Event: Nepal Earthquake
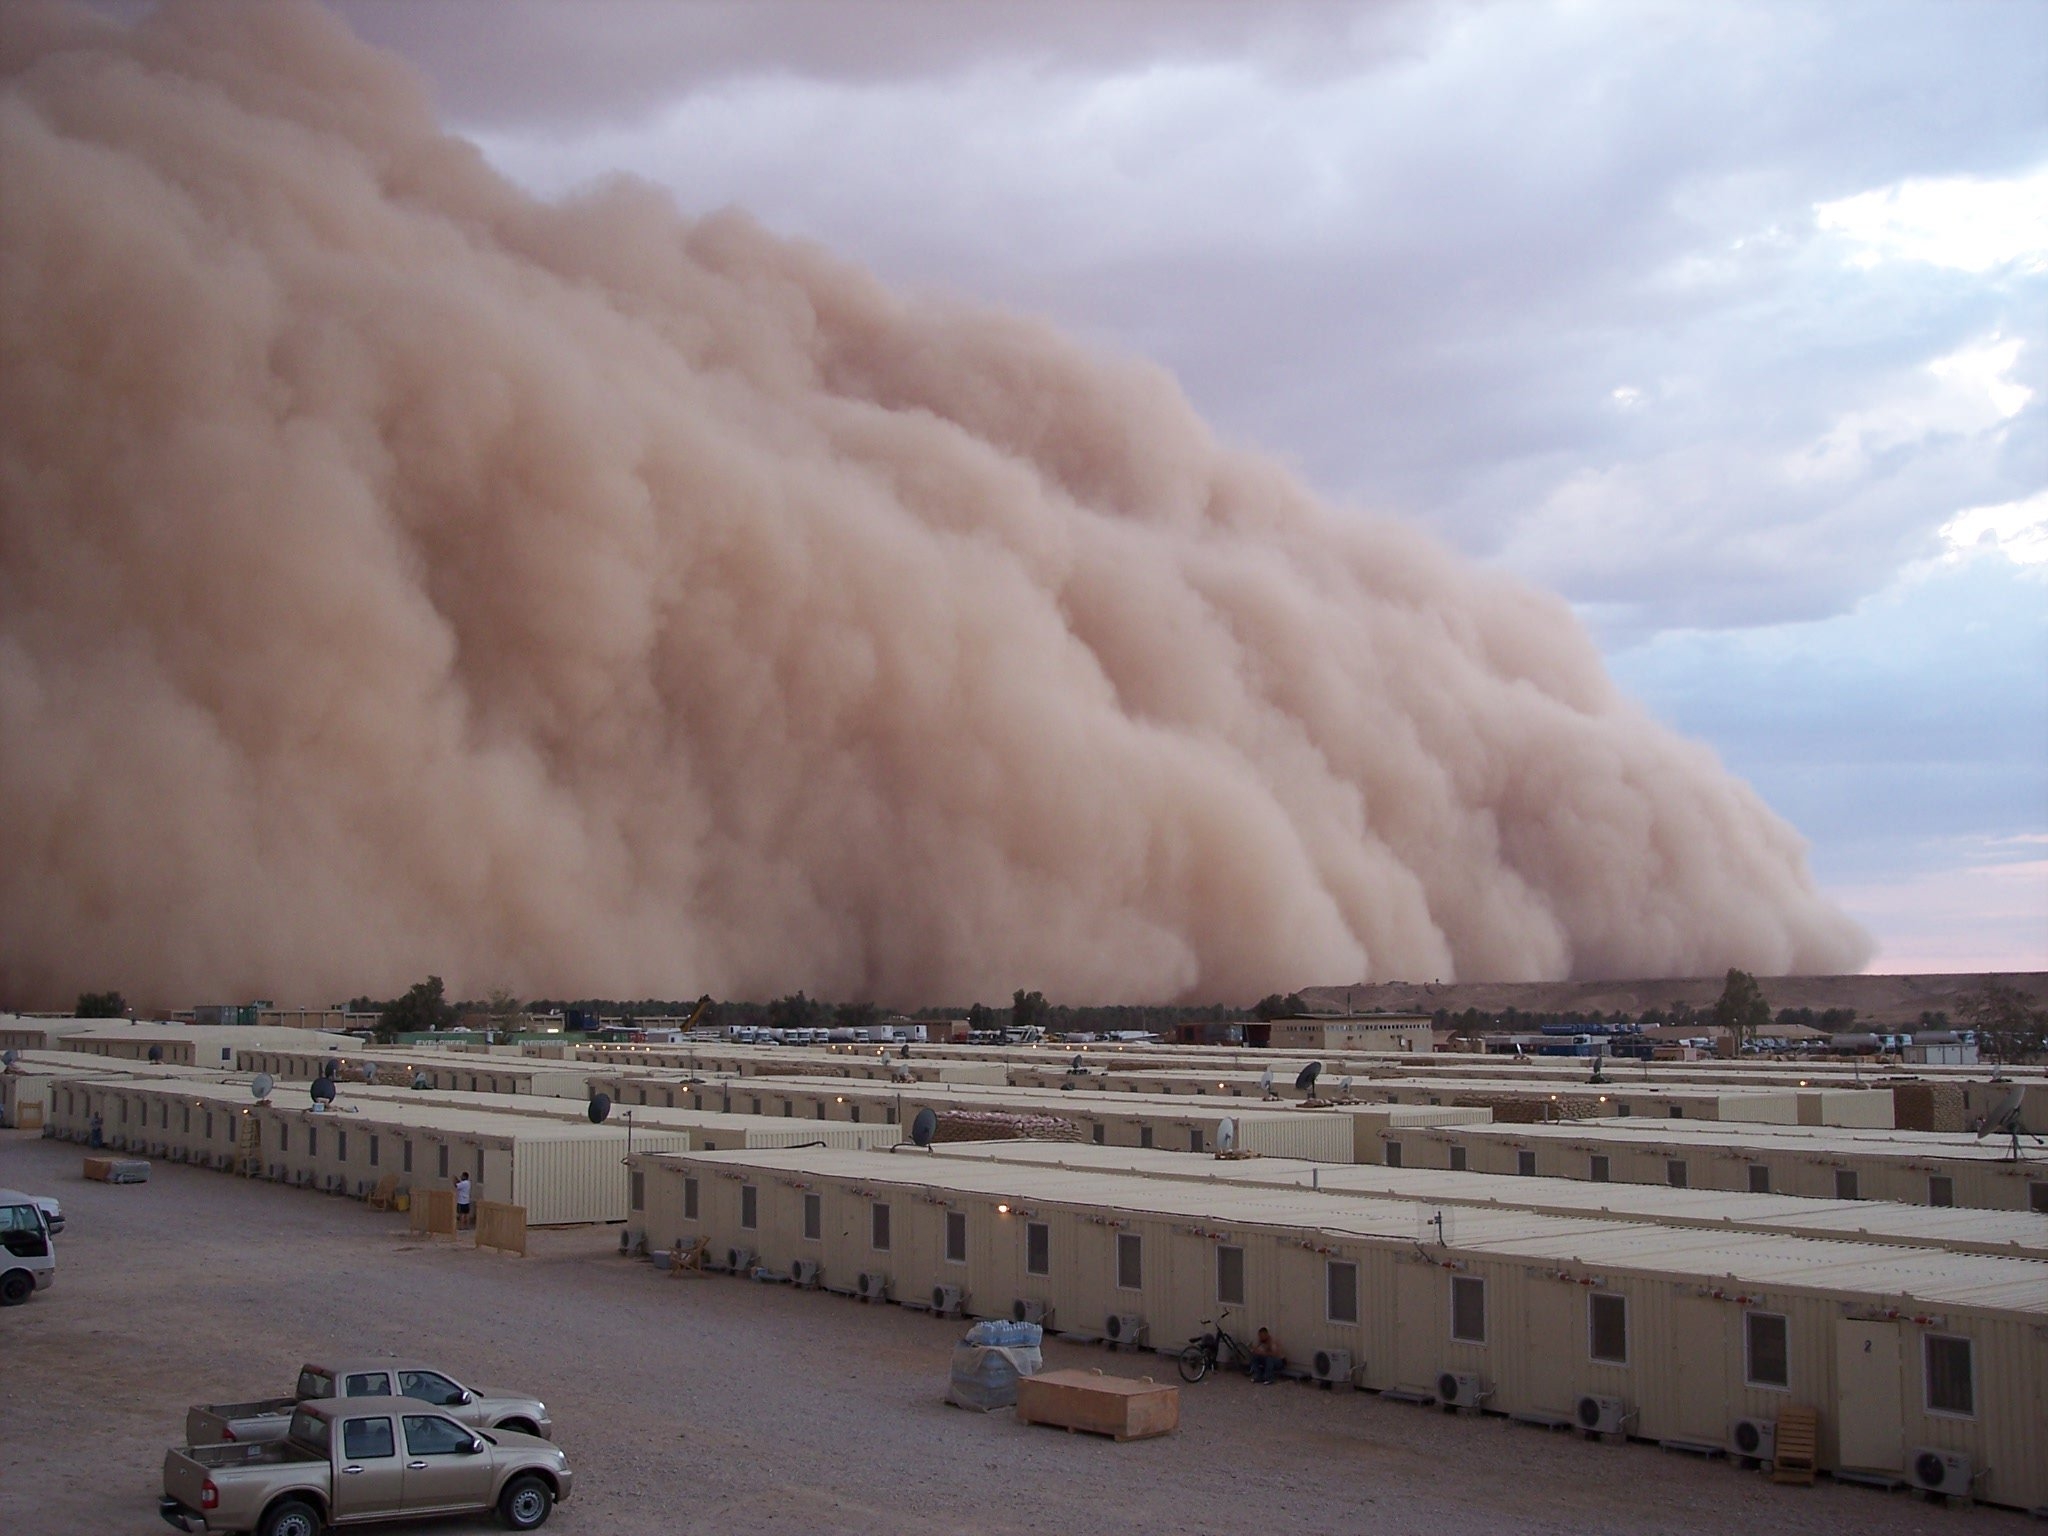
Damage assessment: no_damage